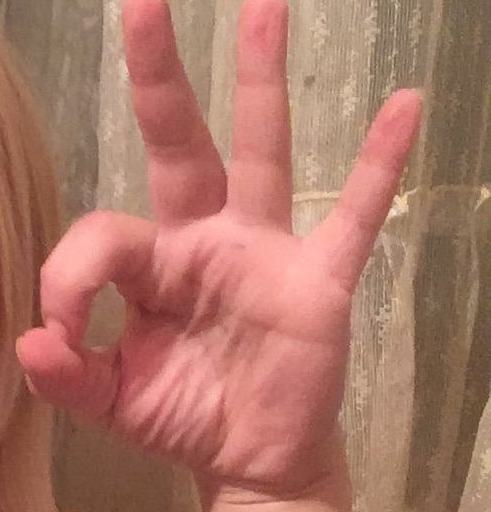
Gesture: ok